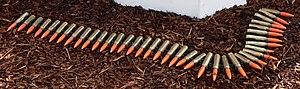
Les obus de calibre 30 mm sont habituellement tirés par des canons automatiques. Les plus connus et utilisés sont les obus 30 × 173 mm et 30 × 113 mm, standards de l'OTAN, et l'obus soviétique 30 × 165 mm.